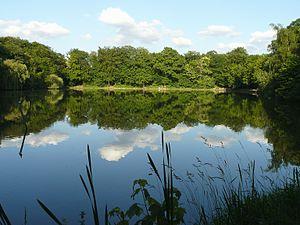
L'étang de Villebon, dans la forêt de Meudon (Hauts-de-Seine, France)
Meudon est une commune française située dans le département des Hauts-de-Seine en région Île-de-France.
Cet article recense les sites protégés des Yvelines, en France.
La forêt de Meudon se trouve en France sur le territoire des communes de Chaville, Clamart, Sèvres, Meudon dans les Hauts-de-Seine et Vélizy et Viroflay dans les Yvelines. C'est la forêt domaniale la plus proche de Paris.